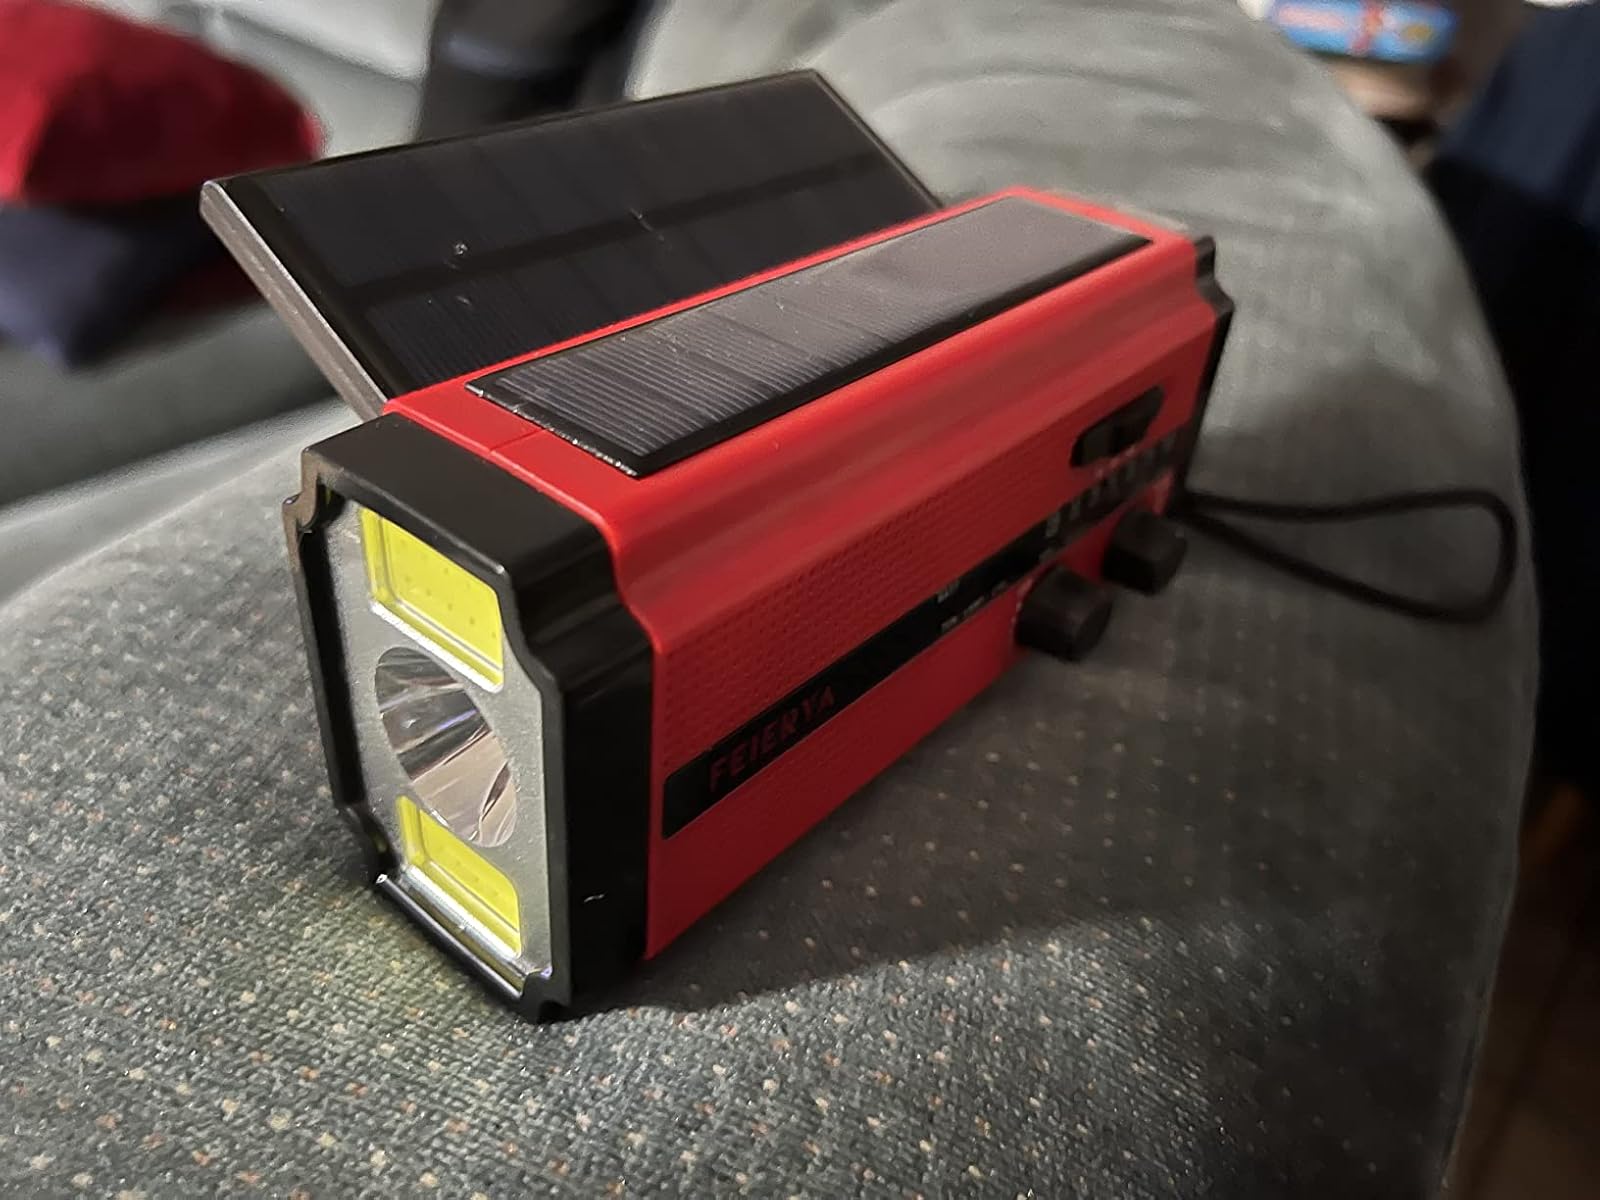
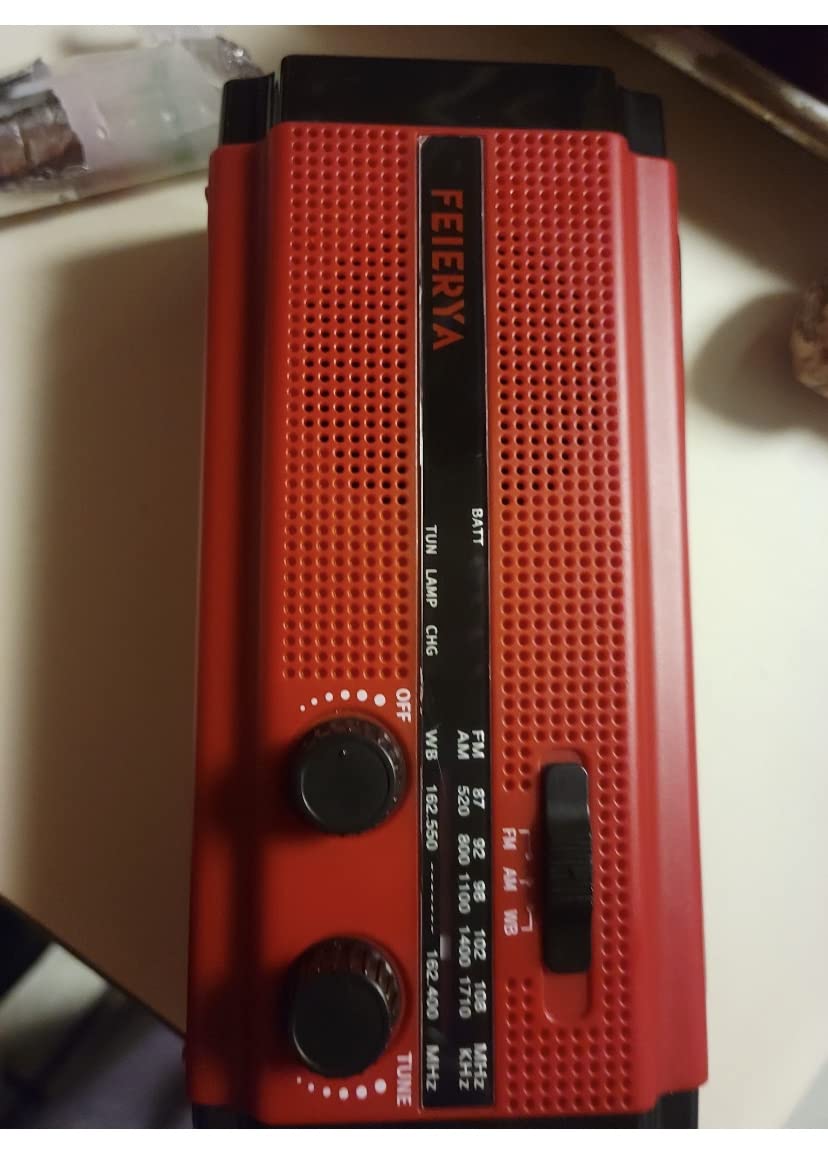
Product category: radio
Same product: yes